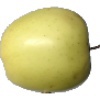
Label: Apple Golden 2